DnaG

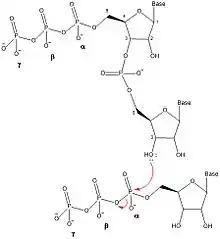
Organic mechanism of oligonucleotide synthesis of ribonucleic acid (RNA) in the 5' to 3' direction

DnaG catalyzes the synthesis of oligonucleotides in five discrete steps: template binding, nucleoside triphosphate (NTP) binding, initiation, extension to form a primer, and primer transfer to DNA polymerase III. DnaG performs this catalysis near the replication fork that is formed by DnaB helicase during DNA replication. DnaG must be complexed with DnaB in order for it to catalyze the formation of the oligonucleotide primers.